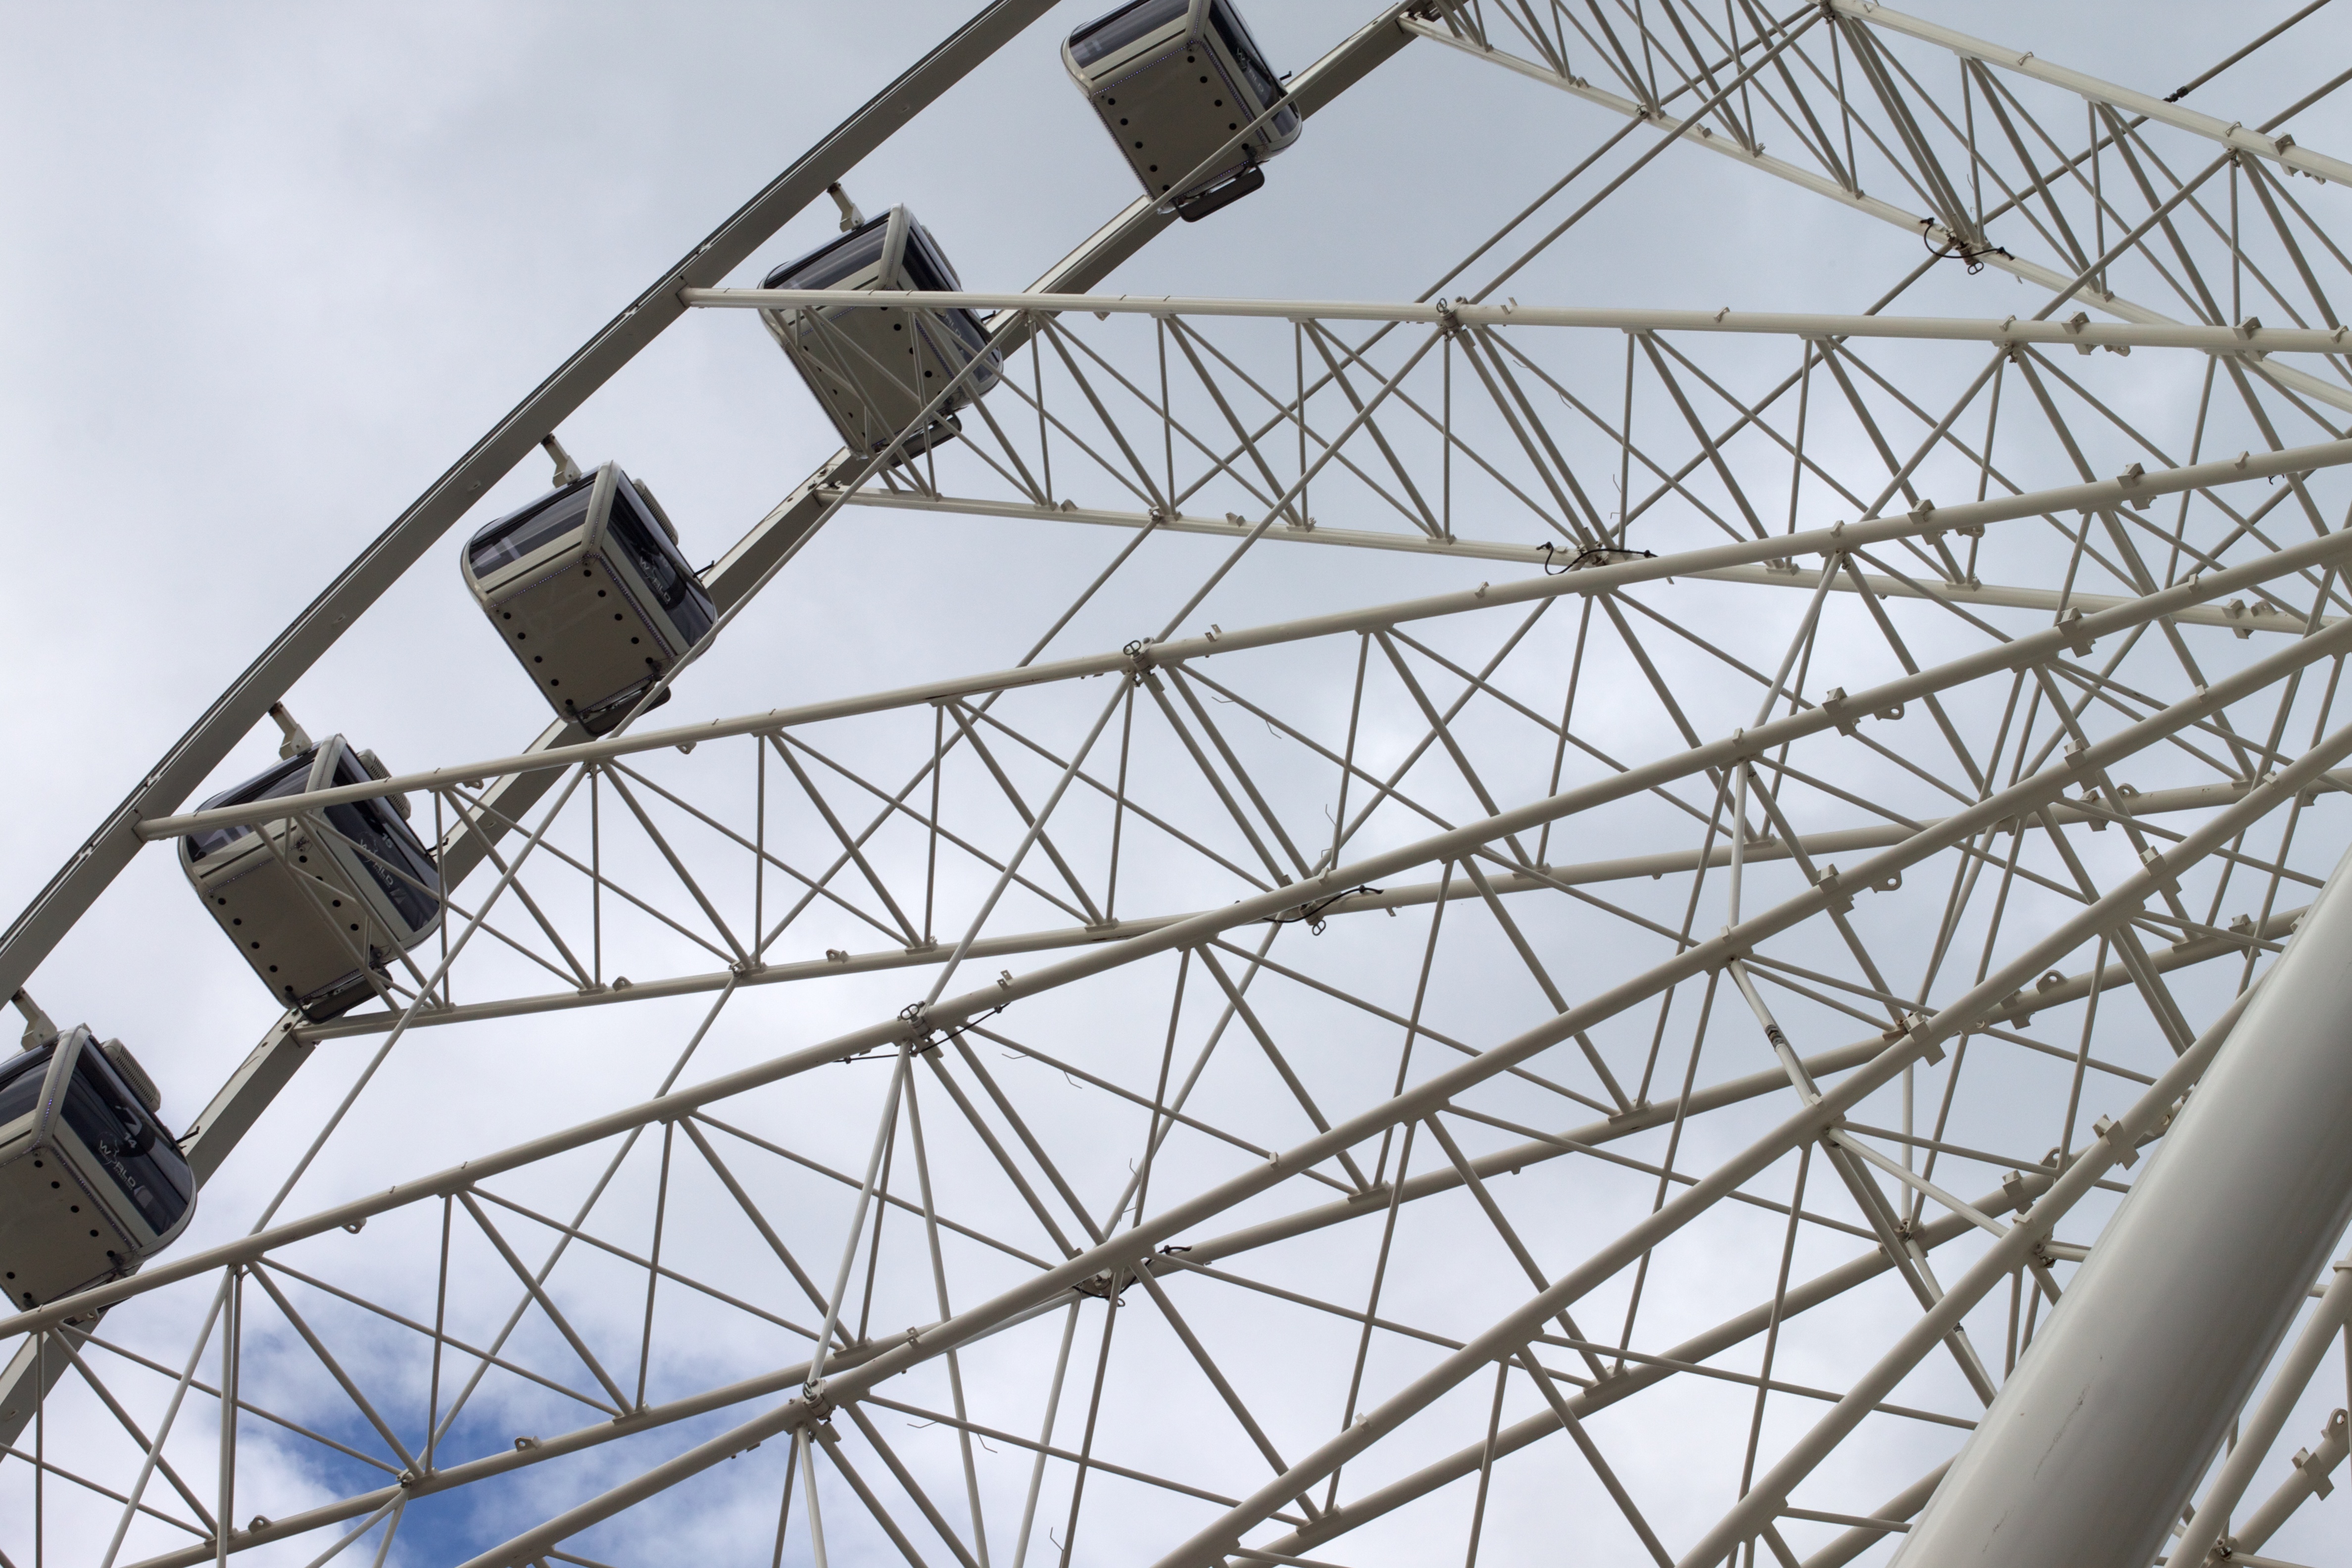
architecture, structure, line, ferris wheel, tower, mast, facade, stadium, tourist attraction, dome, daylighting, sport venue